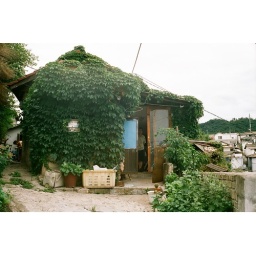
Old neighborhood up on a hill near Daehangno-the vine house